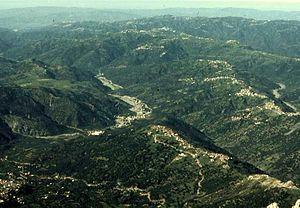
Paysage du Djurdjura (vue depuis le col de Tizi Kouilal), Algérie
Les signes et symboles de Kabylie se retrouvent, réunis dans des compositions de grande valeur esthétique, dans sept domaines différents : les poteries et « ikoufan », les décorations murales des maisons, les tapis, l'art mobilier notamment les coffres, les tissages, les bijoux et les tatouages. Parfois niée dans les années 1930, leur signification magique et ésotérique a été depuis reconnue et progressivement analysée.